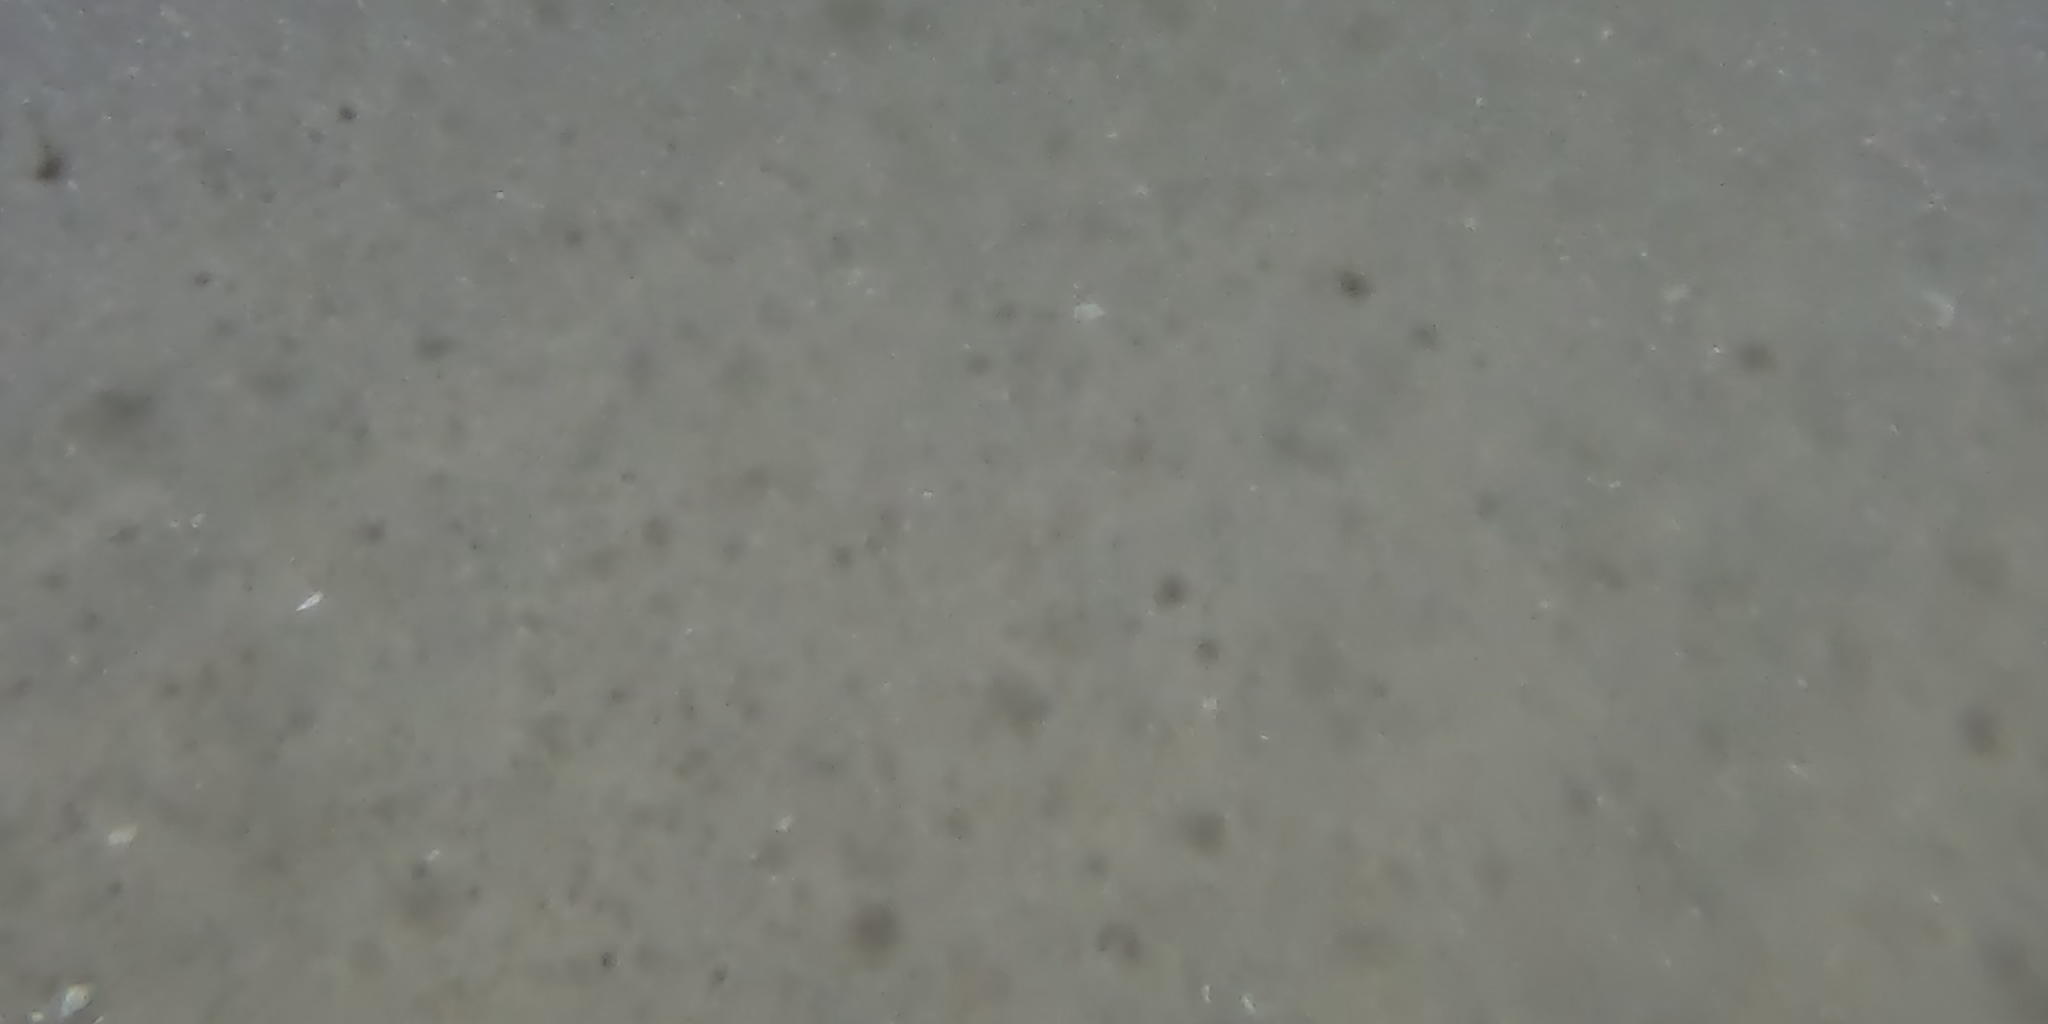
Seabed habitat: bad